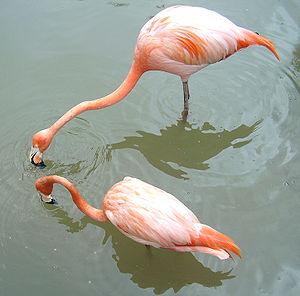
Les oiseaux, encore appelés dinosaures aviens, sont une classe d'animaux vertébrés caractérisée par la bipédie, la disposition des ailes et un bec sans dents.